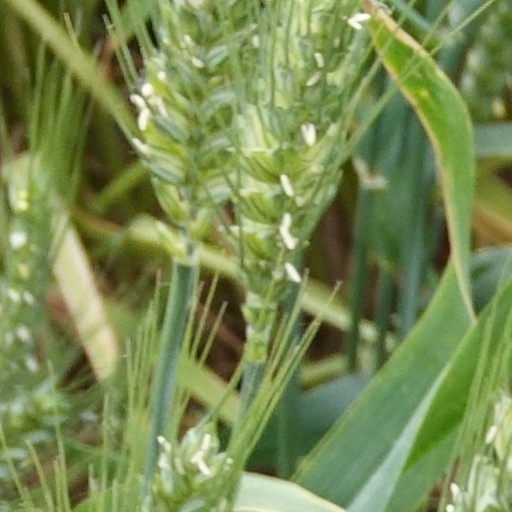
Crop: wheat